Spanish missions in Baja California

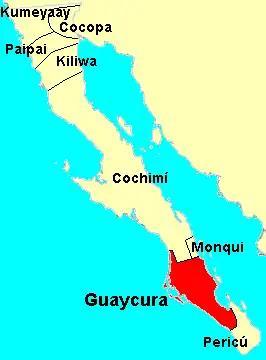
Locations of the indigenous peoples of the Baja California Peninsula, highlighting the Guaycura people

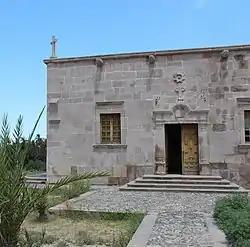
Misión Santa Gertrudis.

Indian peoples encountered by the Spanish missionaries in Baja California (from north to south) were the Kumeyaay, Cocopah, Pai Pai, Kiliwa, Cochimi, Monqui, Guaycura, and Pericu. The Kumeyaay and Cocapah practiced limited agriculture, but the majority of the Baja Californians were nomadic or semi-nomadic hunter-gatherers who eked out a living under difficult desert conditions and scarcity of fresh water.